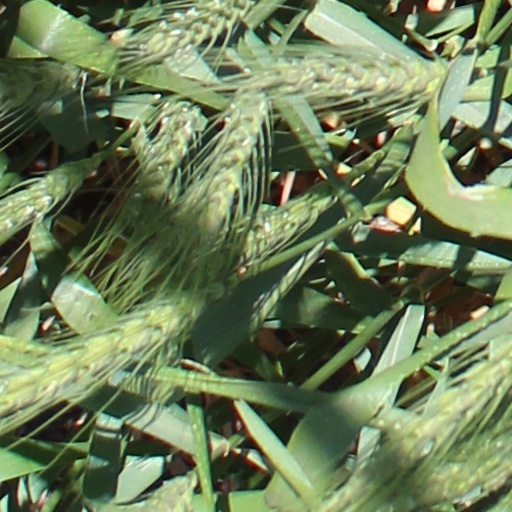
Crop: wheat